Ambulocetus

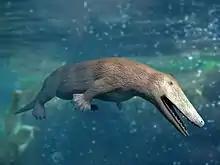
Restoration of "Ambulocetus"

The holotype preserved seven neck vertebrae, which are rather long at . The 16 preserved thoracic vertebrae have thick spinous and transverse processes (which jut upwards and obliquely from the centrum, the vertebral body), with deep depressions on both sides at the tail-end of each centrum which may have supported strong longissimus muscles which flex the spine. The thoracic vertebrae become longer and wider tailwards and are tallest mid-series. In front-view (anterior aspect), the centra go from heart-shaped to kidney-shaped by T8 (the eighth thoracic vertebra). The pedicals (between the centrum and a transverse process) feature deep grooves. The spinous processes project tailwards from T1–T9, straight up at T10, headwards from T11 to T12, and the rest project straight up. The spinous processes progressively increase in length and width from T11–T16. T10 seems to have been at the level of the thoracic diaphragm. T1–T12 and T14 have capitular facets on the top margin of both the frontward and tailward side to join with the ribs. T15 and T16 have capitular facets on the headward side and lack transverse processes. T11–T15 have accessory anapophyses which jut straight up from the top border between the centrum and the transverse processes; and in T16, these are small, originate near the pedicles, and project tailwards. The width between articular processes (two masses of bone which jut out of each centrum to connect with the next centrum) continually increases through the thoracolumbar series. In life, it is possible it had up to 17 thoracic vertebrae.